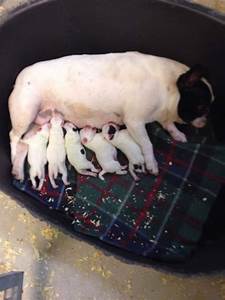
Label: cane